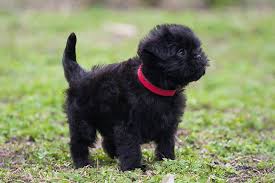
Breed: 200-n000012-affenpinscher